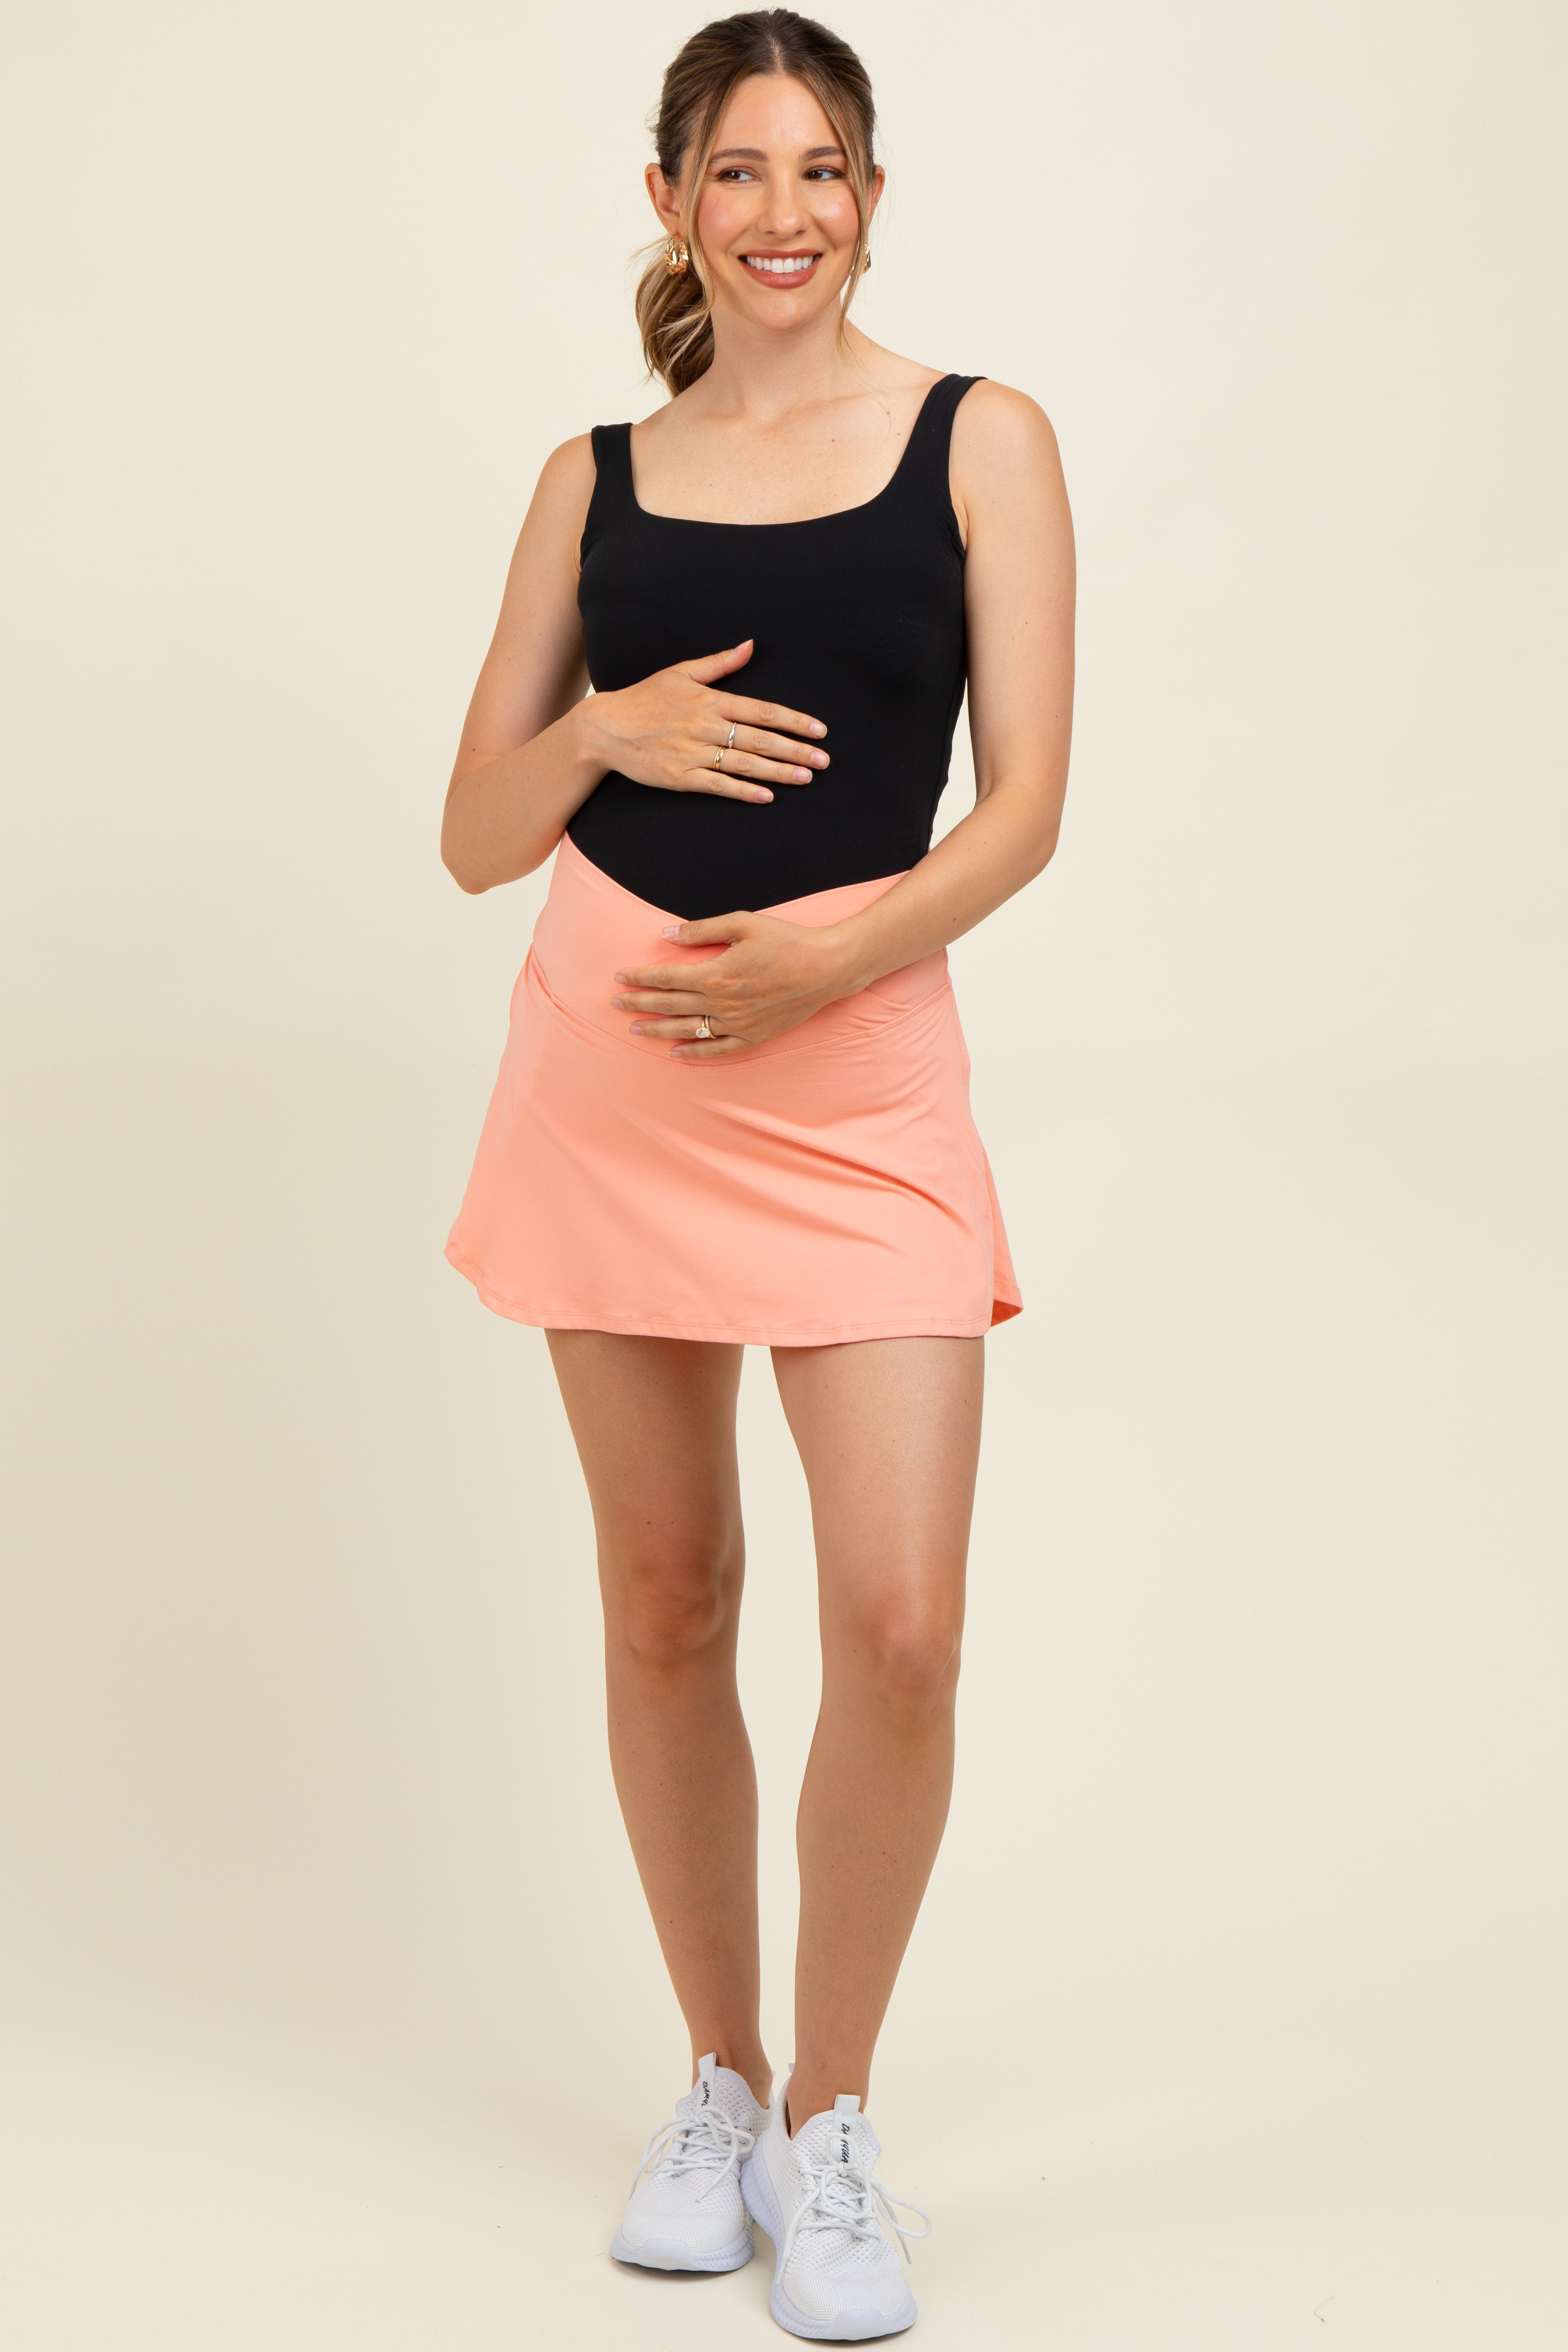
Peach Crossover V-Waist Maternity Skort
Details
Category: Apparel & Accessories > Clothing > Maternity Clothing > Maternity Pants > Skorts